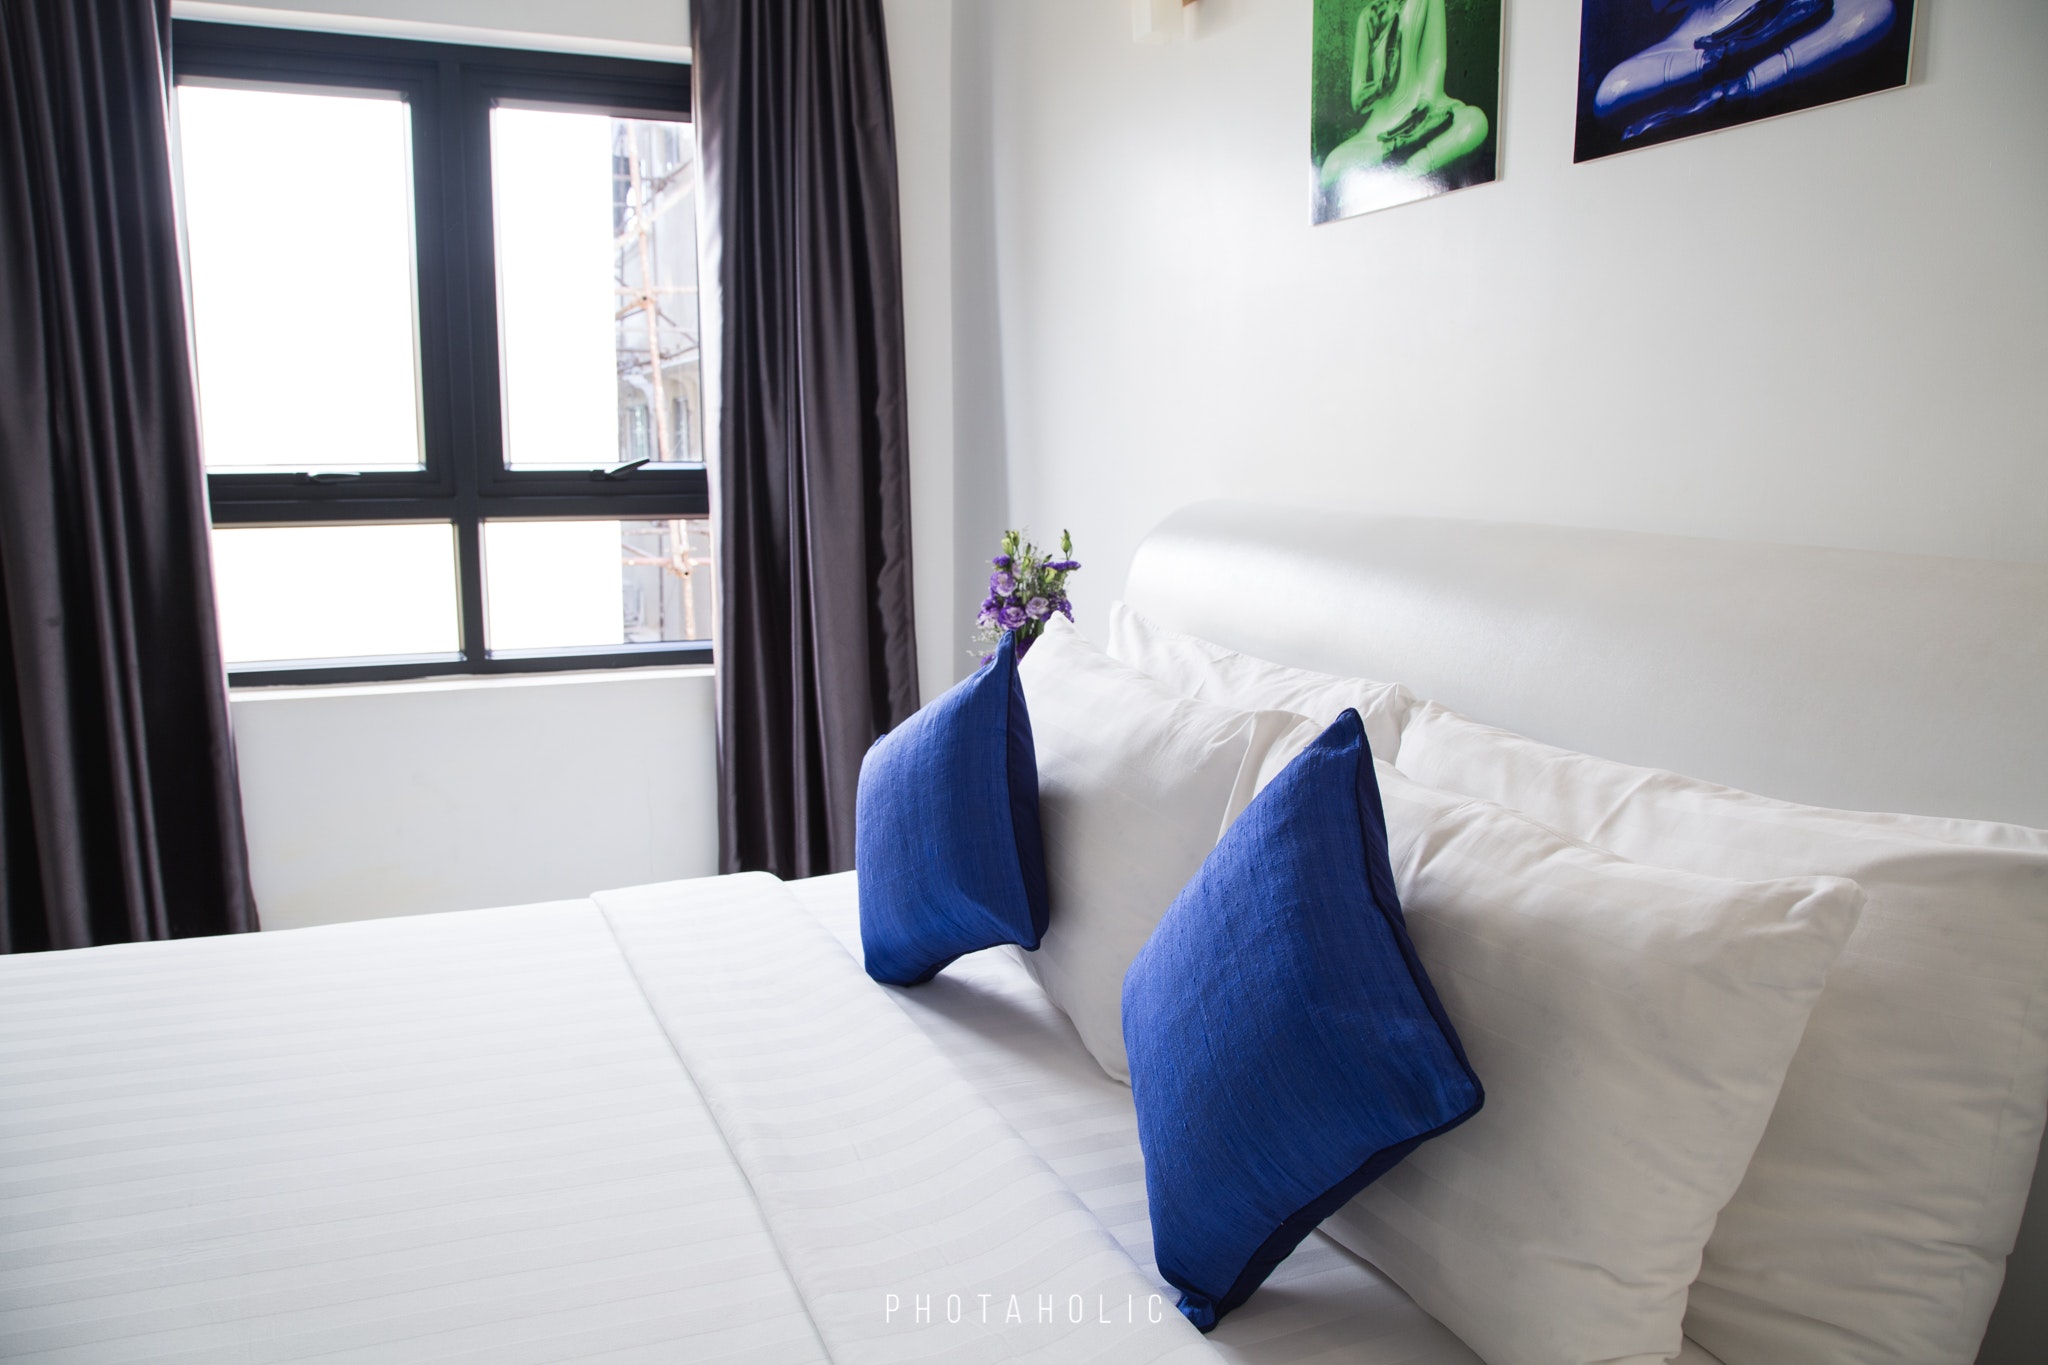
room, bedroom, property, suite, bed, bed sheet, real estate, interior design, comfort, hotel